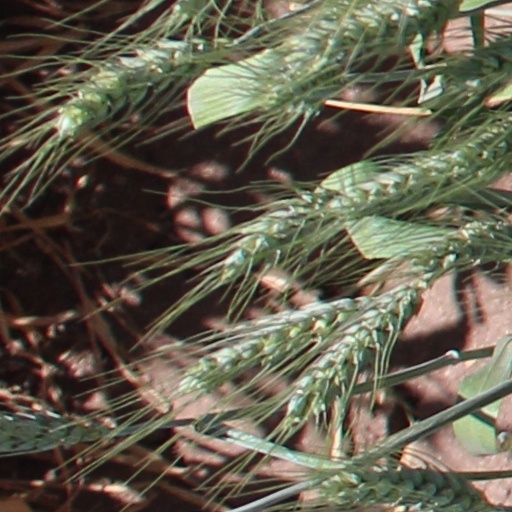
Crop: wheat